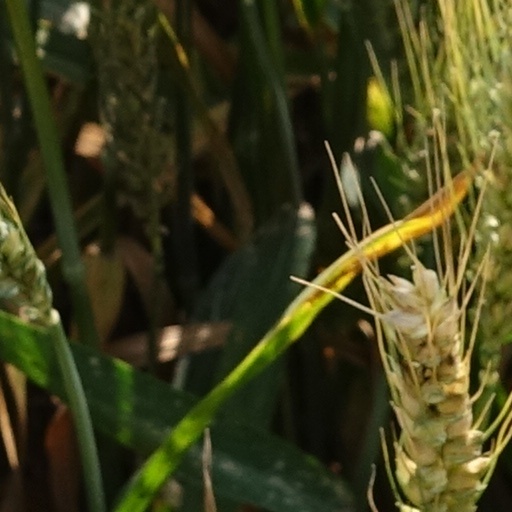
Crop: wheat